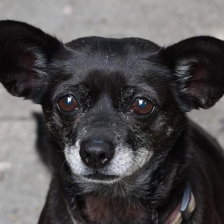
Label: animals